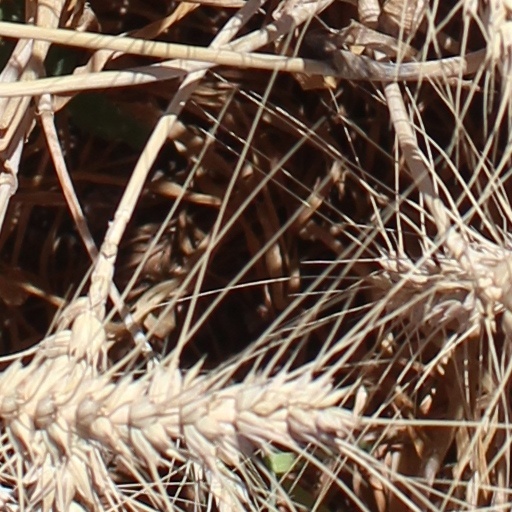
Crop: wheat